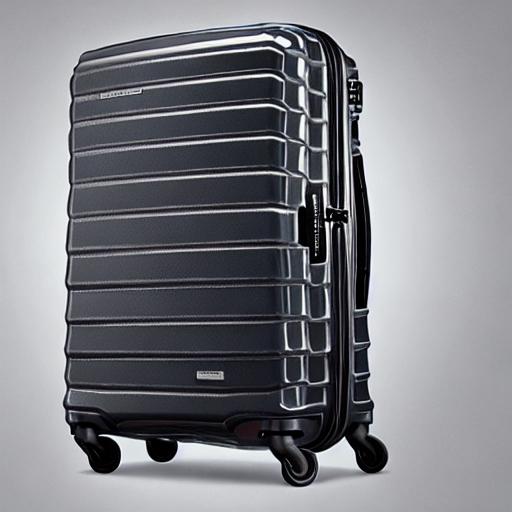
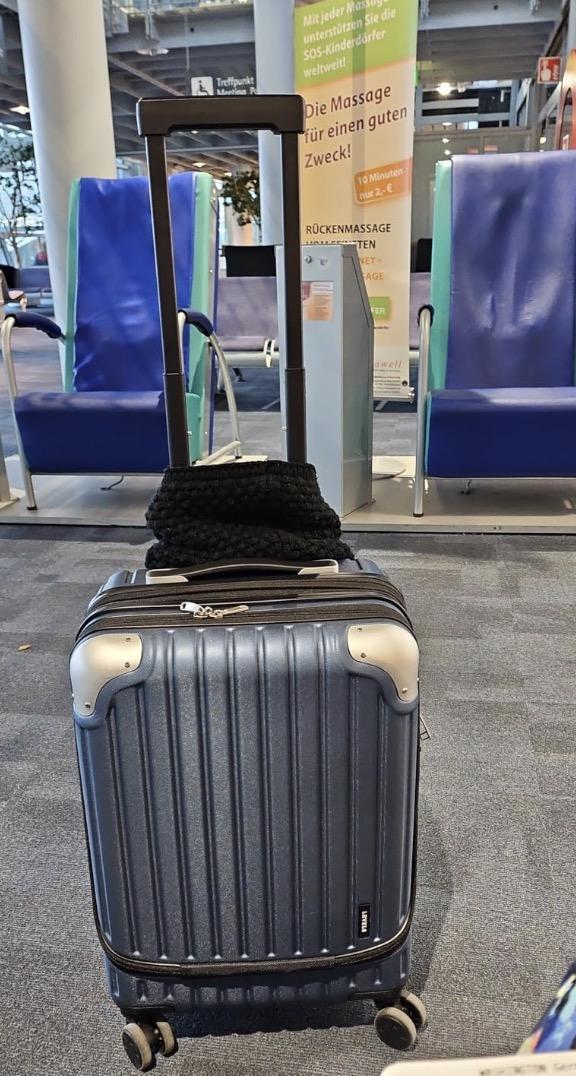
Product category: items_tea
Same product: no